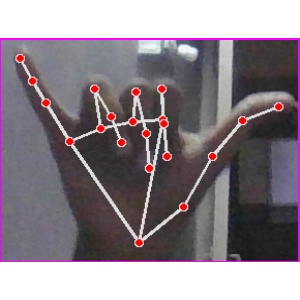
अक्षर: य